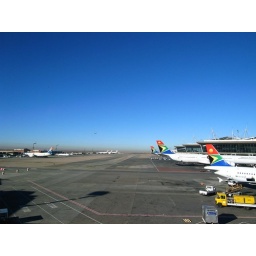
The blue sky in Johannesburg, South Africa